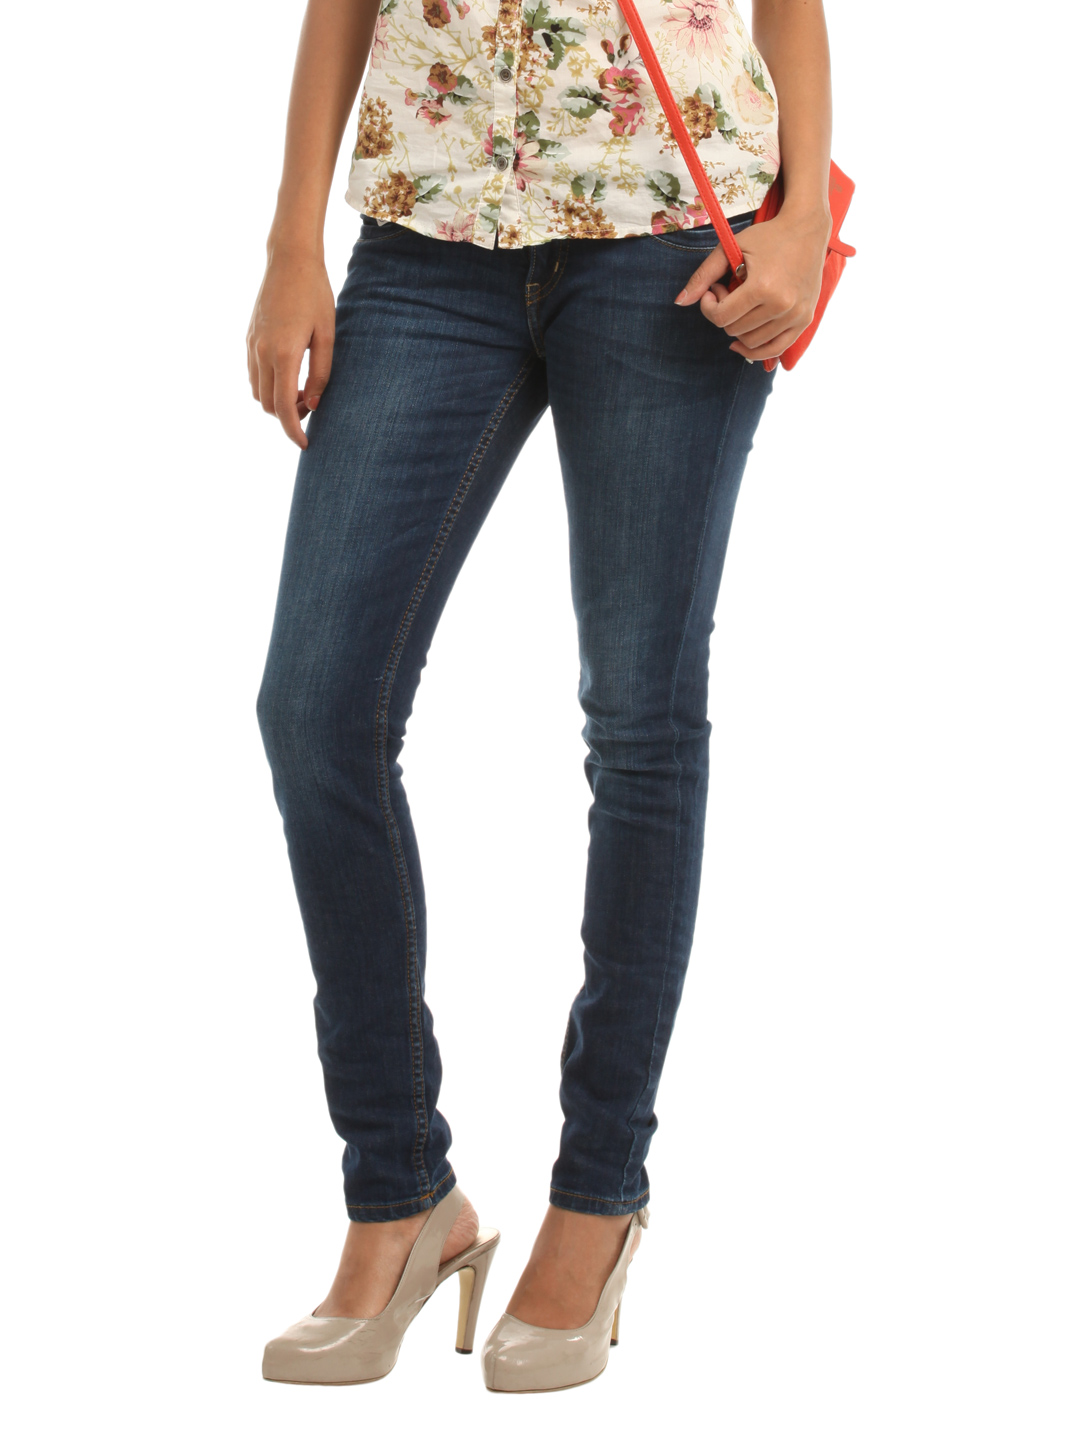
Lee Womens Blue Jeans
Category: Apparel / Bottomwear / Jeans
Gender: Women
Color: Blue
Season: Winter 2011
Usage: Casual